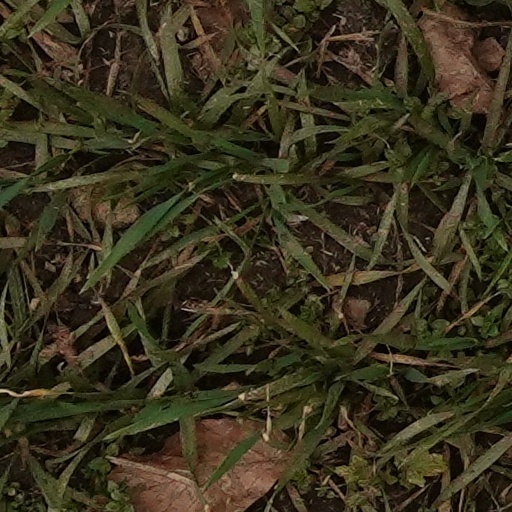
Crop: wheat